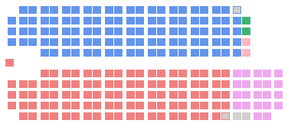
Composition de la Chambre des communes du Canada en 1925. Chaque carré représente un député.
Au cours de l'histoire de la politique canadienne, il y a quatorze gouvernements minoritaires au niveau fédéral, ainsi qu'un certain nombre au provincial. Le quatorzième gouvernement minoritaire fédéral est élu aux Élections fédérales canadiennes de 2019.
La 15ᵉ législature du Canada fut en session du 17 janvier 1926 au 2 juillet 1926. Sa composition fut déterminée par les élections de 1925 et fut légèrement modifiée par des démissions et des élections partielles tenues avant les élections de 1926.
L'élection fédérale canadienne de 1925 se déroule le 29 octobre 1925 afin d'élire les députés de la quinzième législature à la Chambre des communes du Canada. À la suite de l'élection, le Parti libéral du Canada, mené par William Lyon Mackenzie King, forme un gouvernement minoritaire, ce qui précipite l'affaire King-Byng.